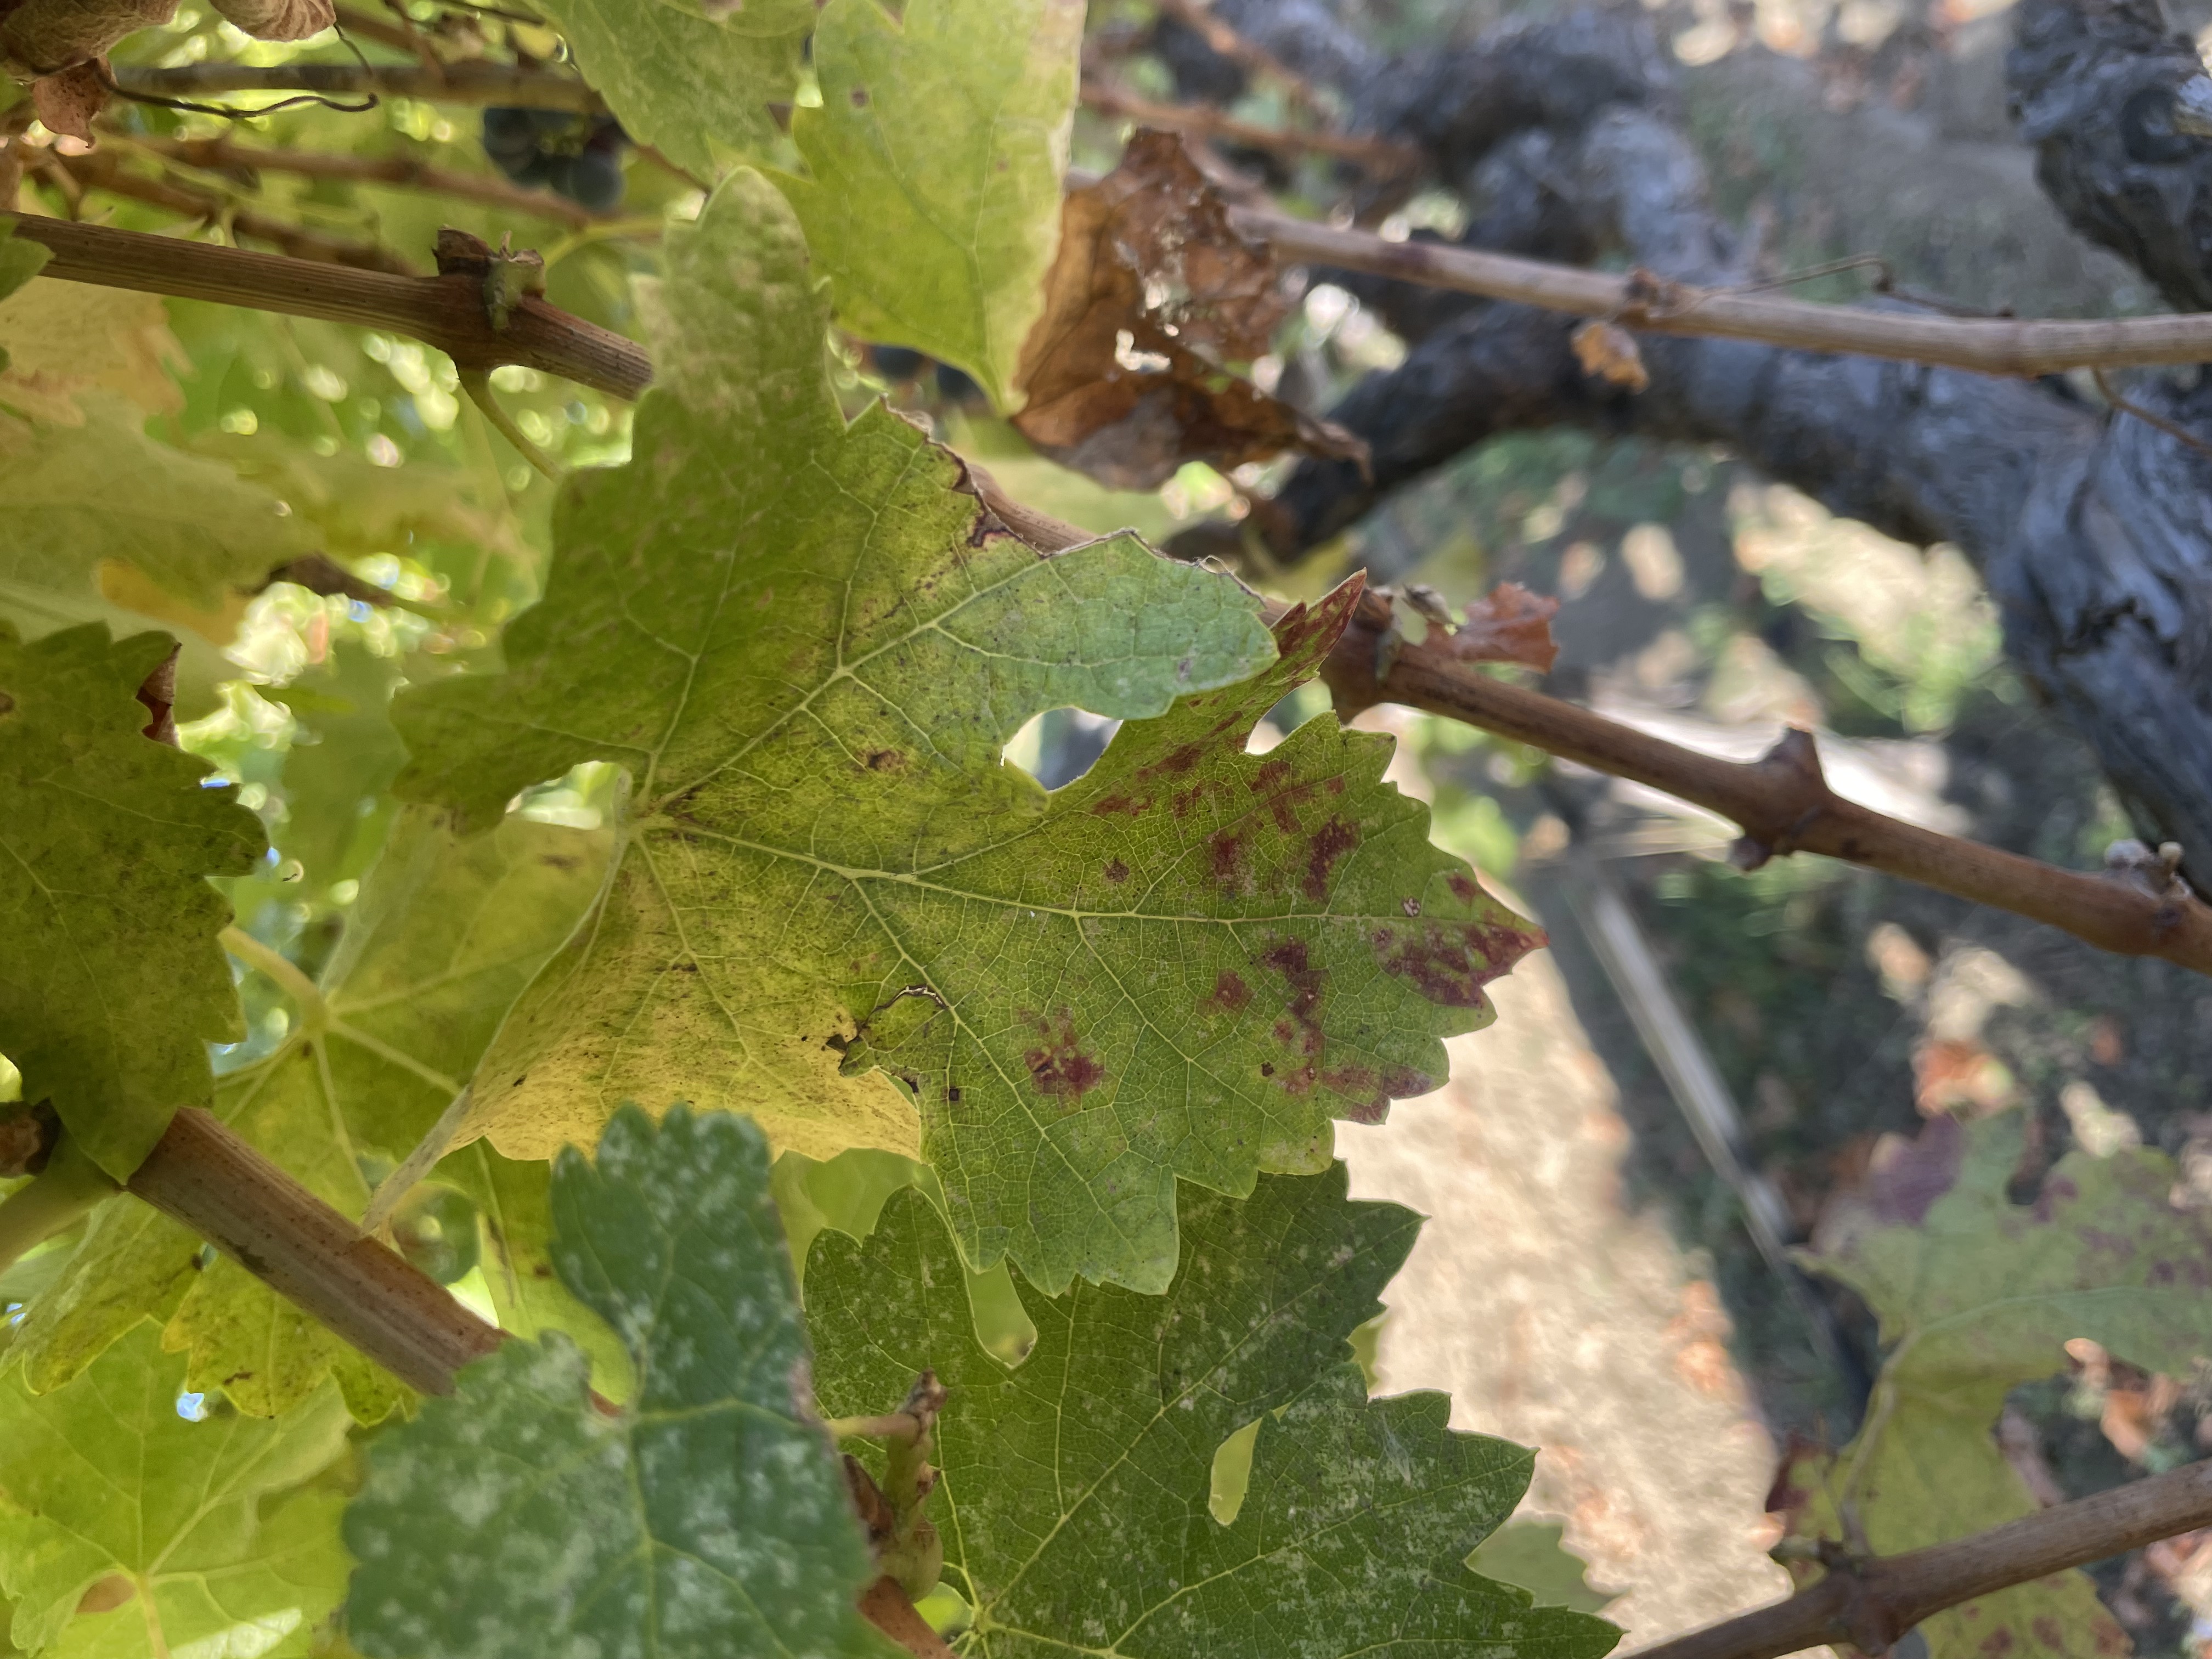
Label: Red Blotch